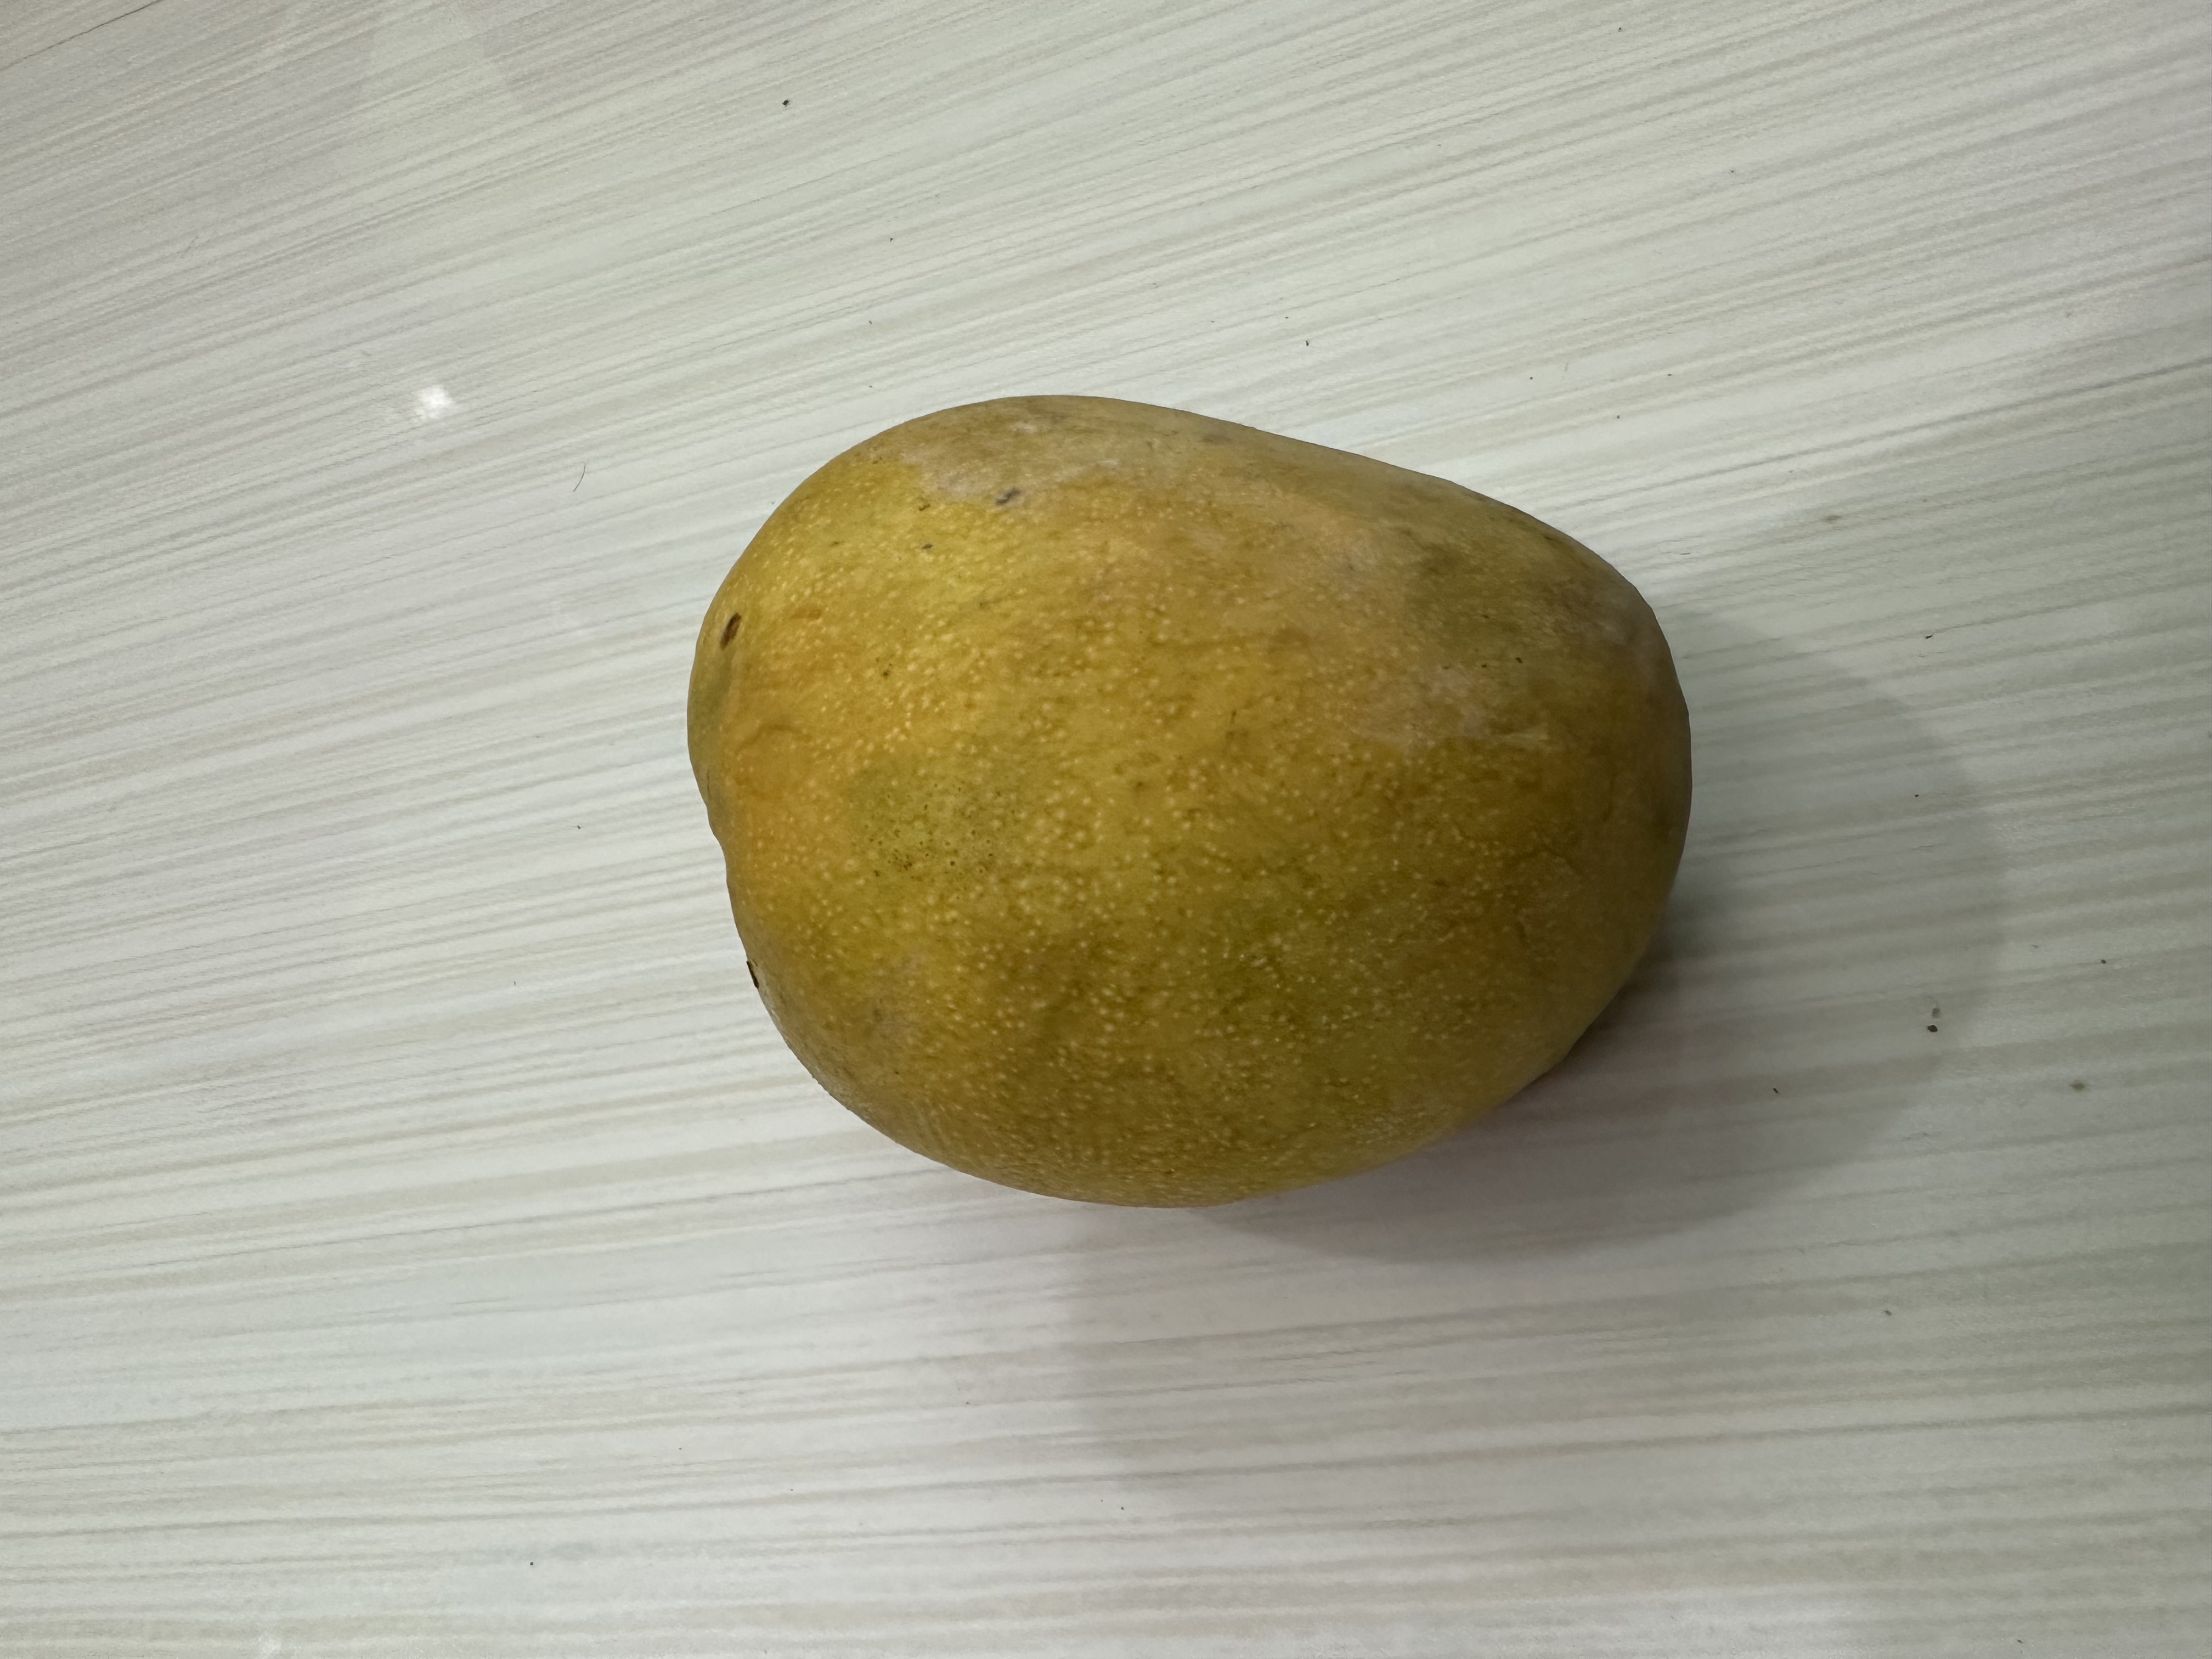
Mango variety: Bari-4